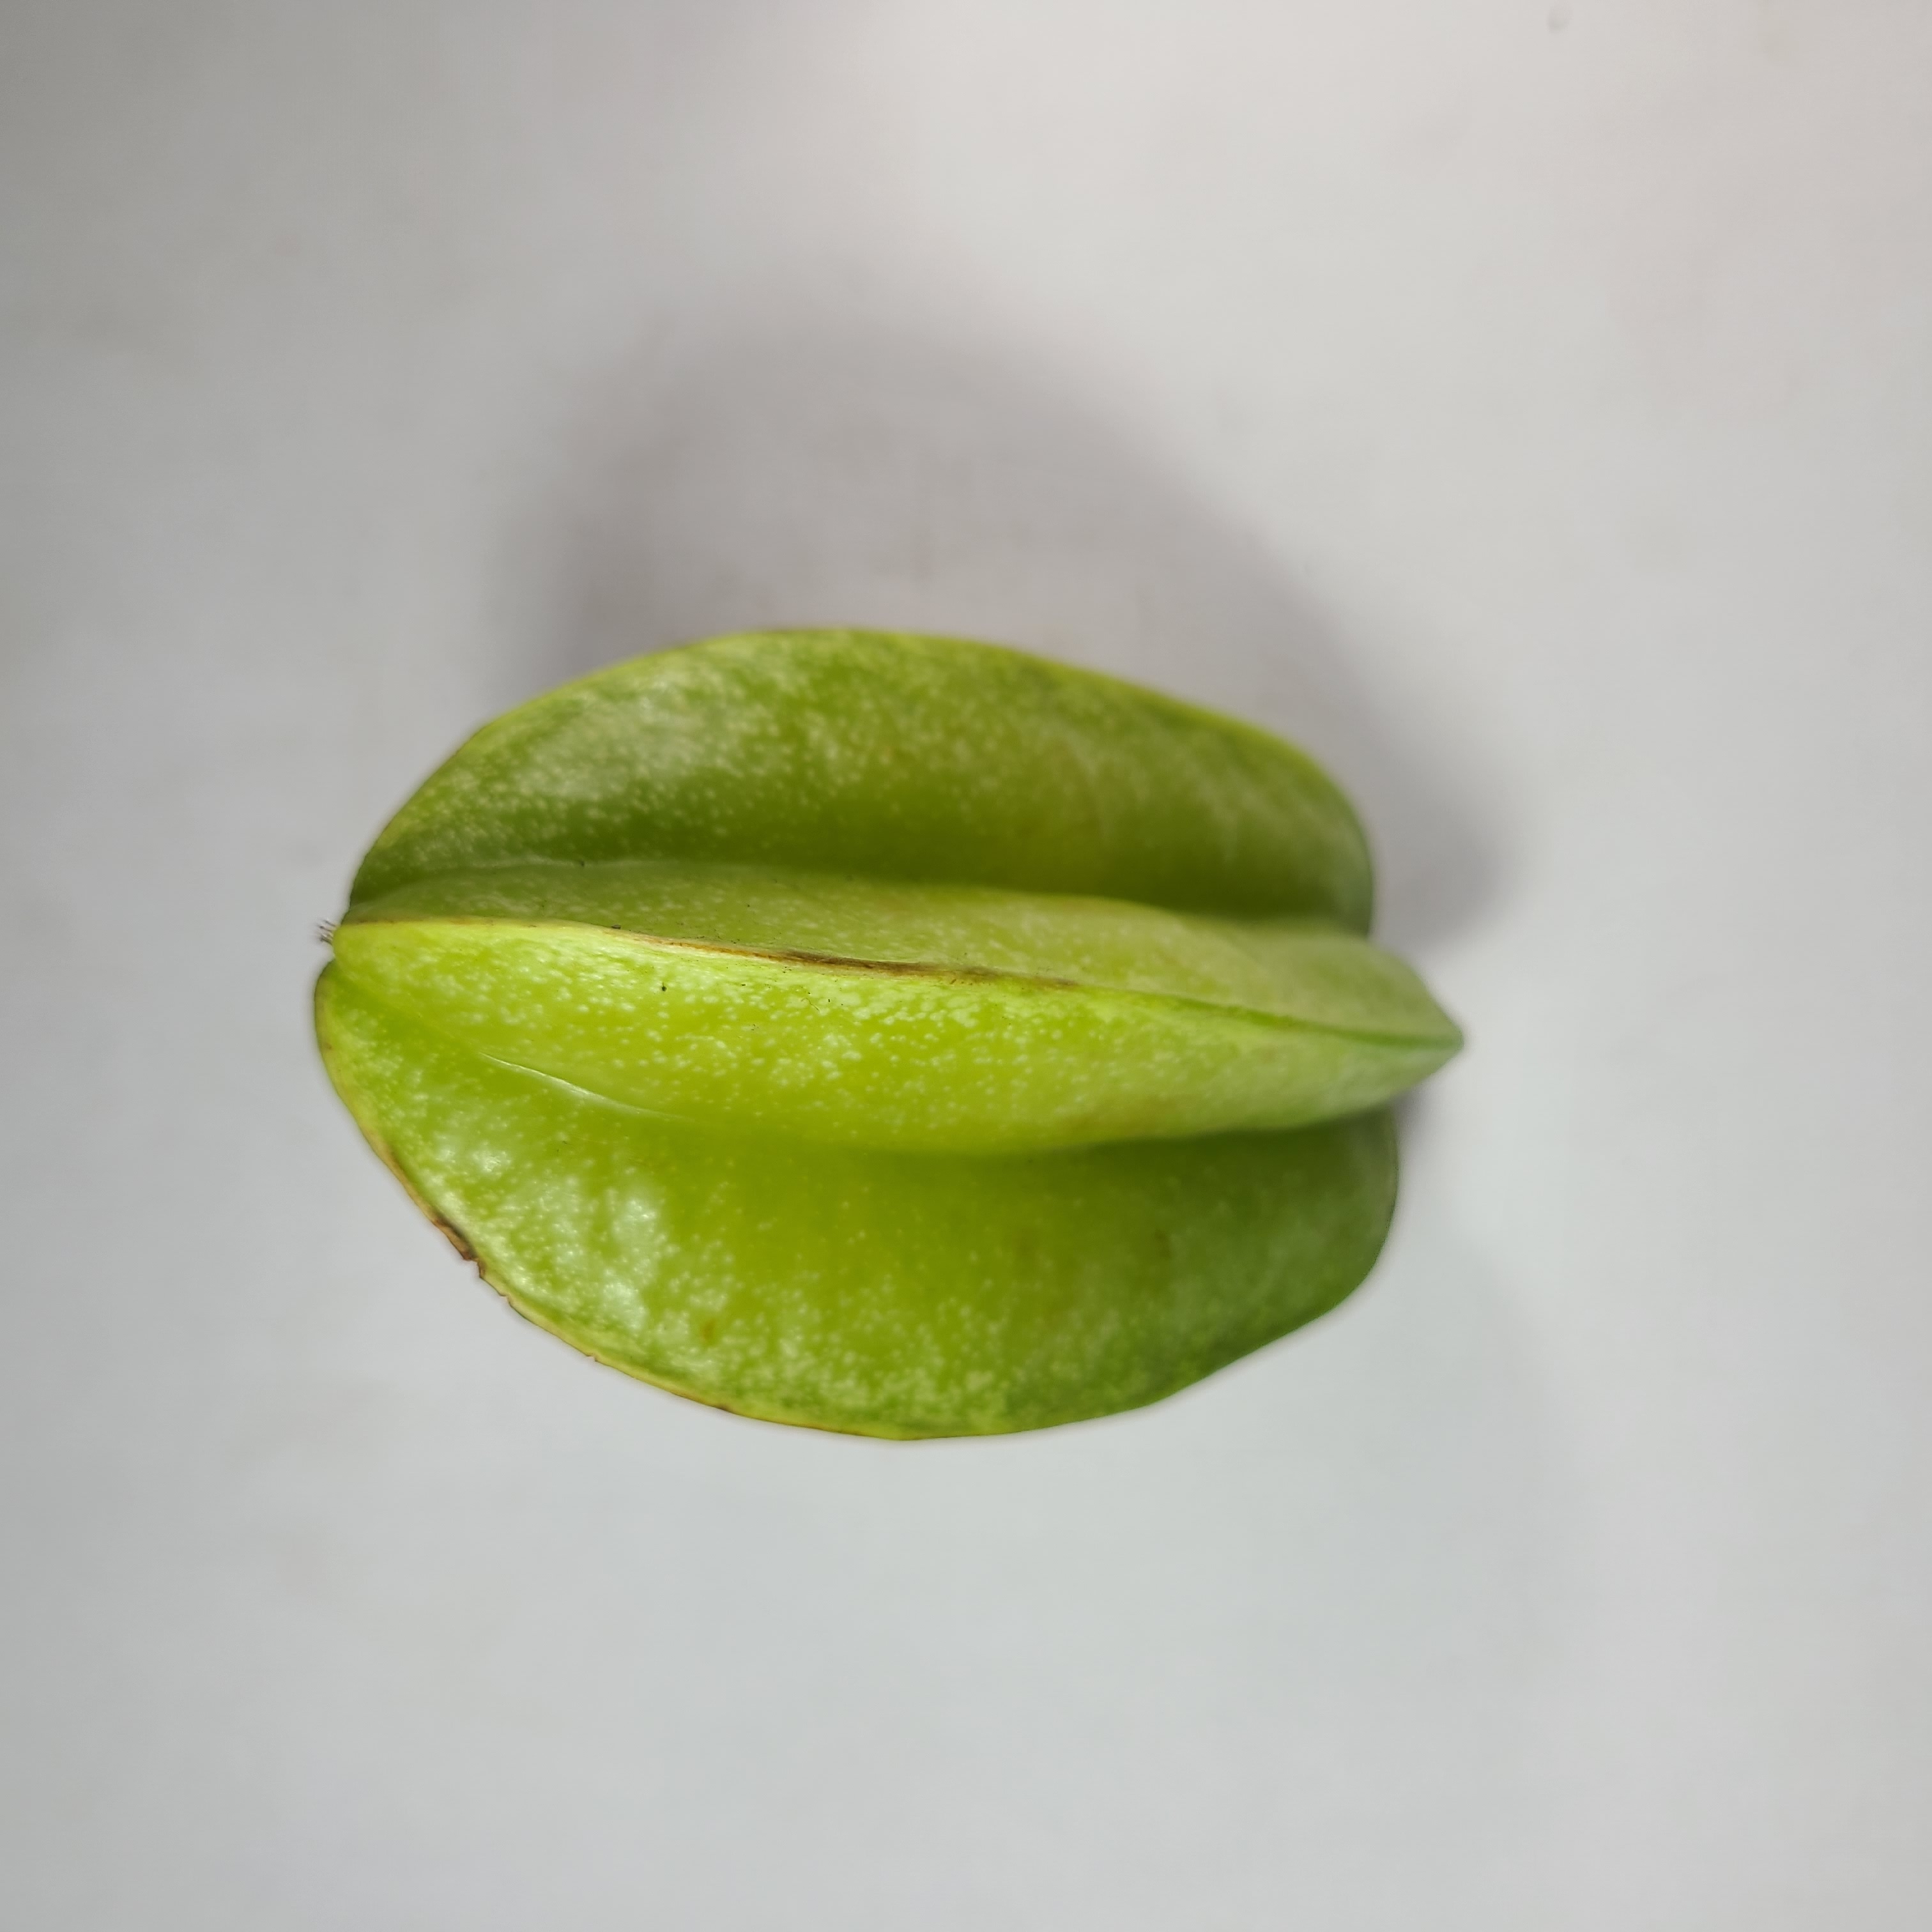
Label: Healthy Fruits